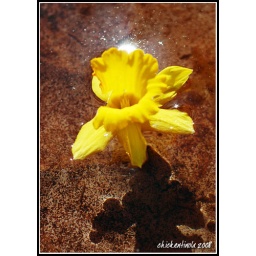
Floating yellow flower in the pond.